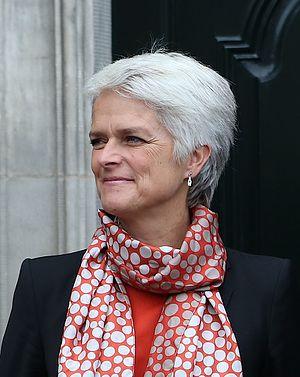
Annette Vilhelmsen, née le 24 octobre 1959, est une femme politique danoise, membre du Parti populaire socialiste.